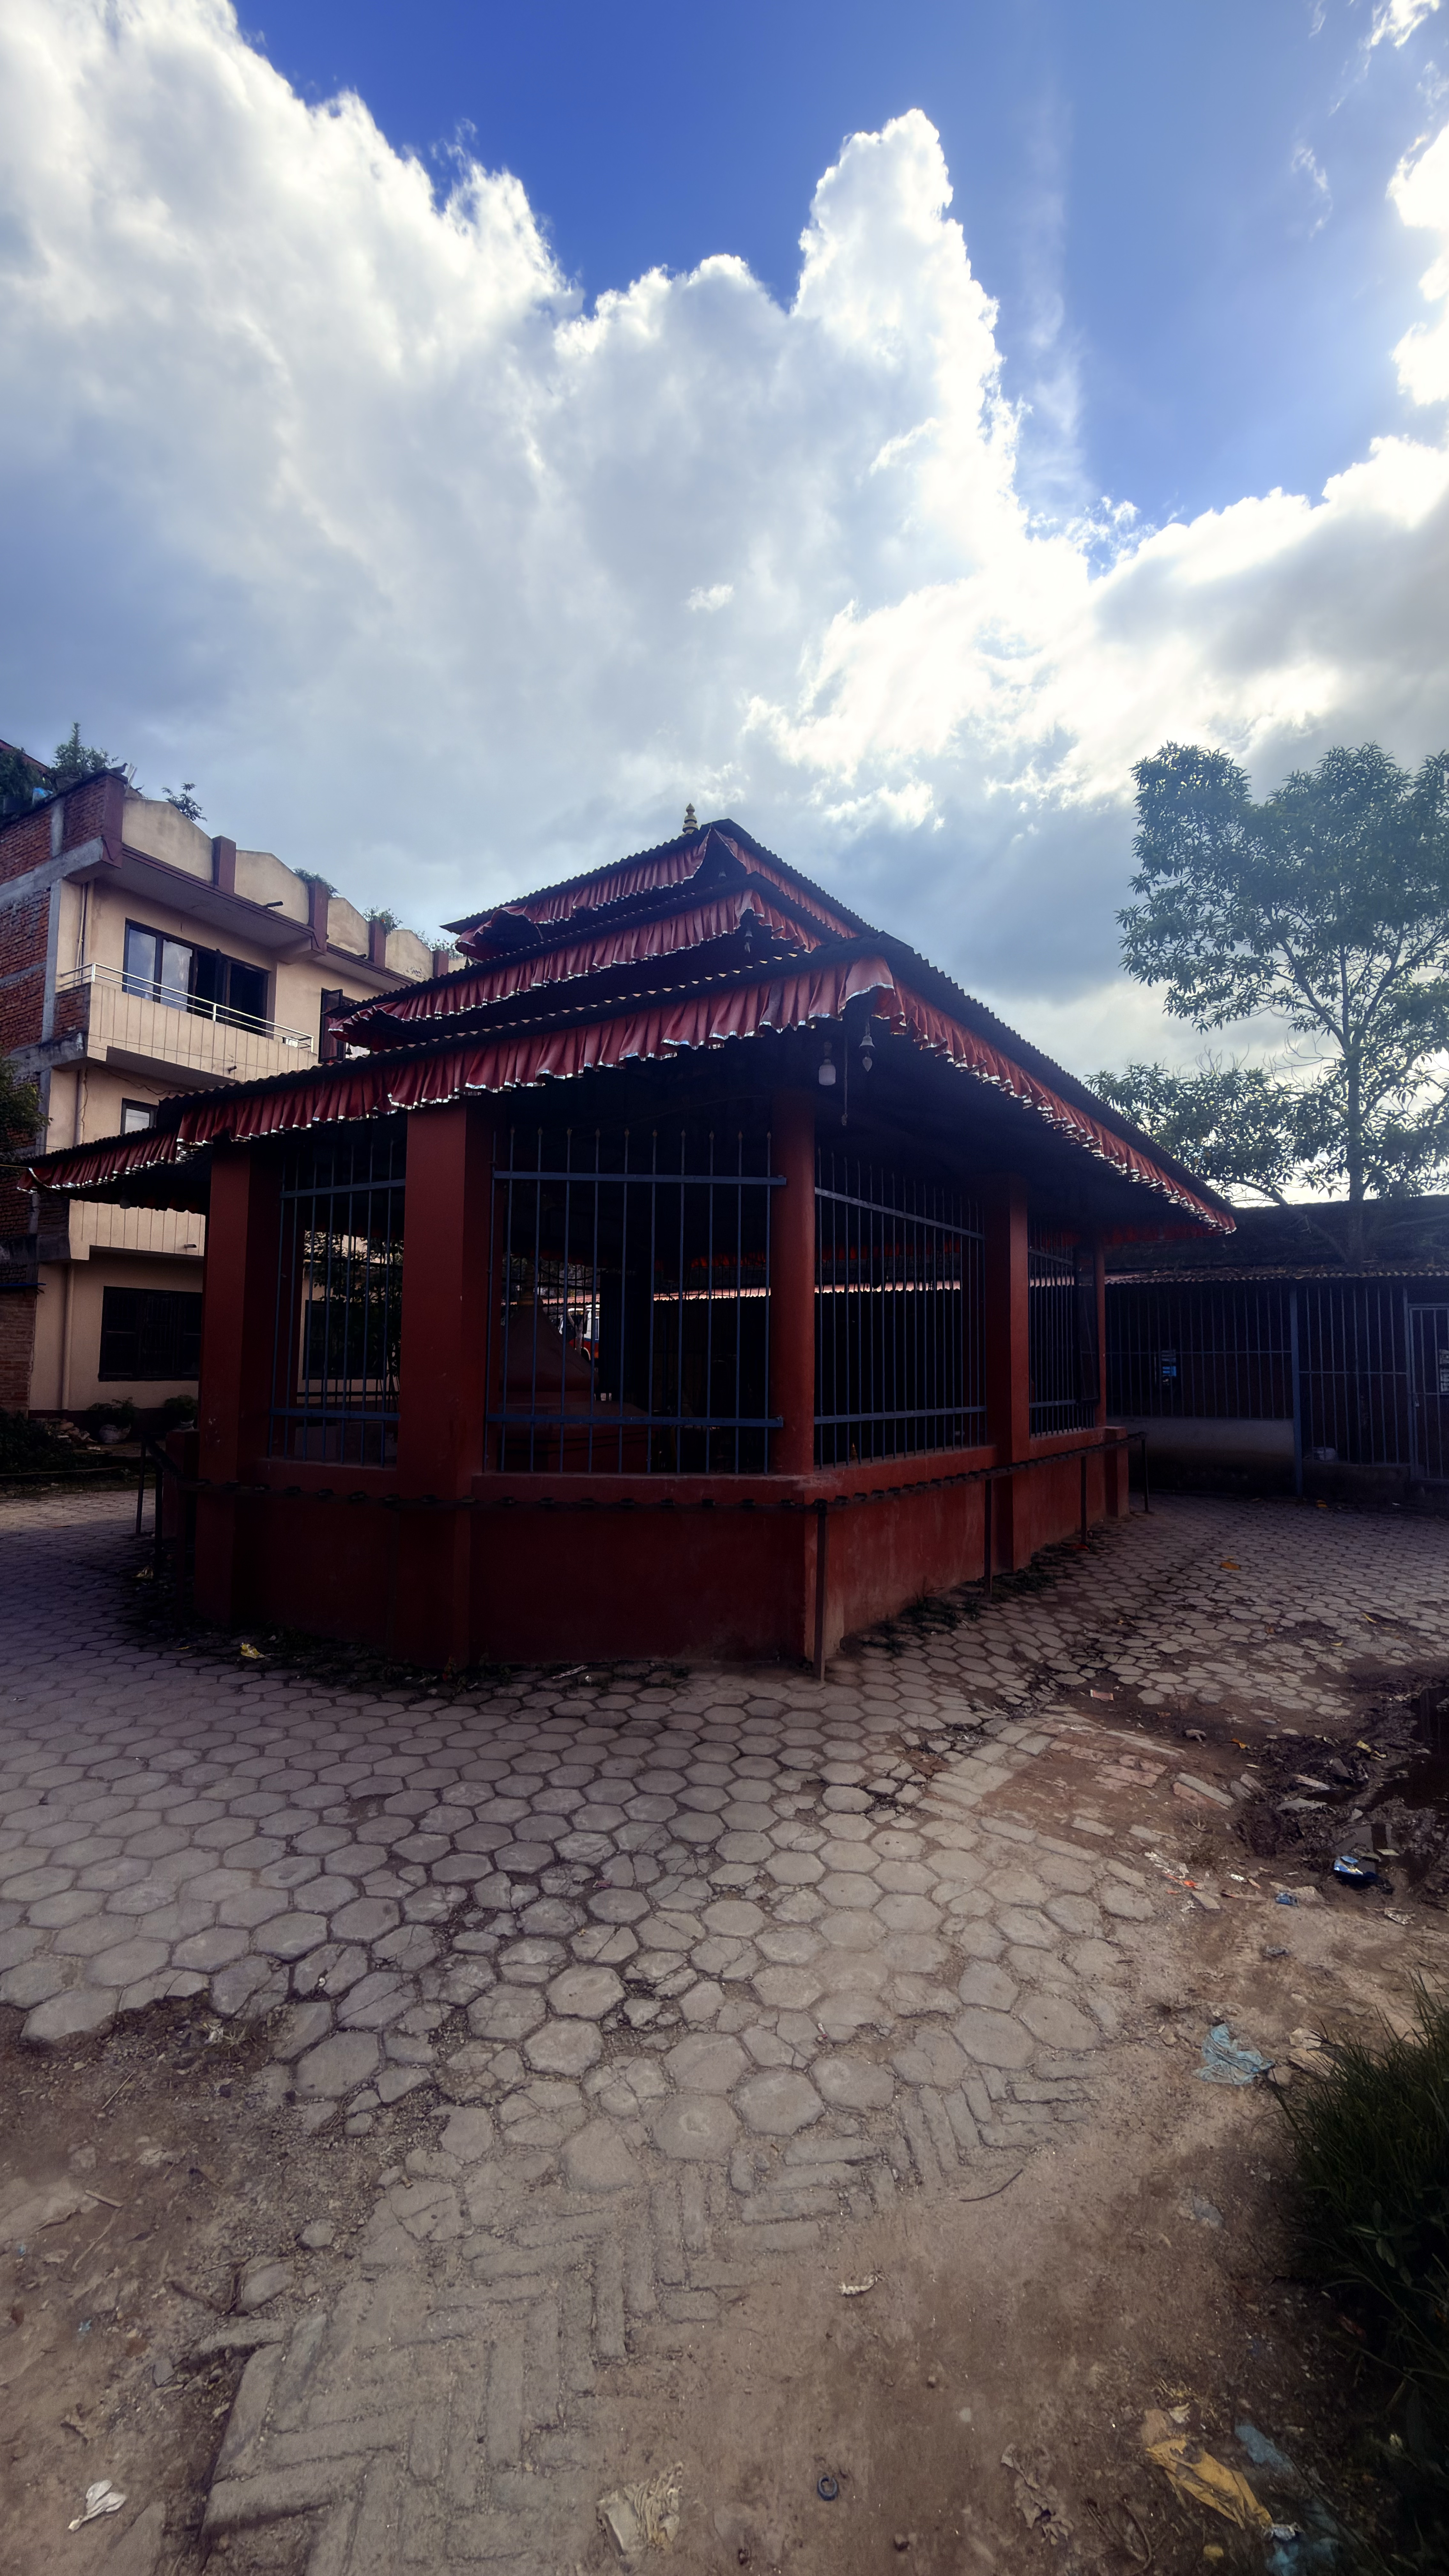
Heritage site: Bhagwati_Temple